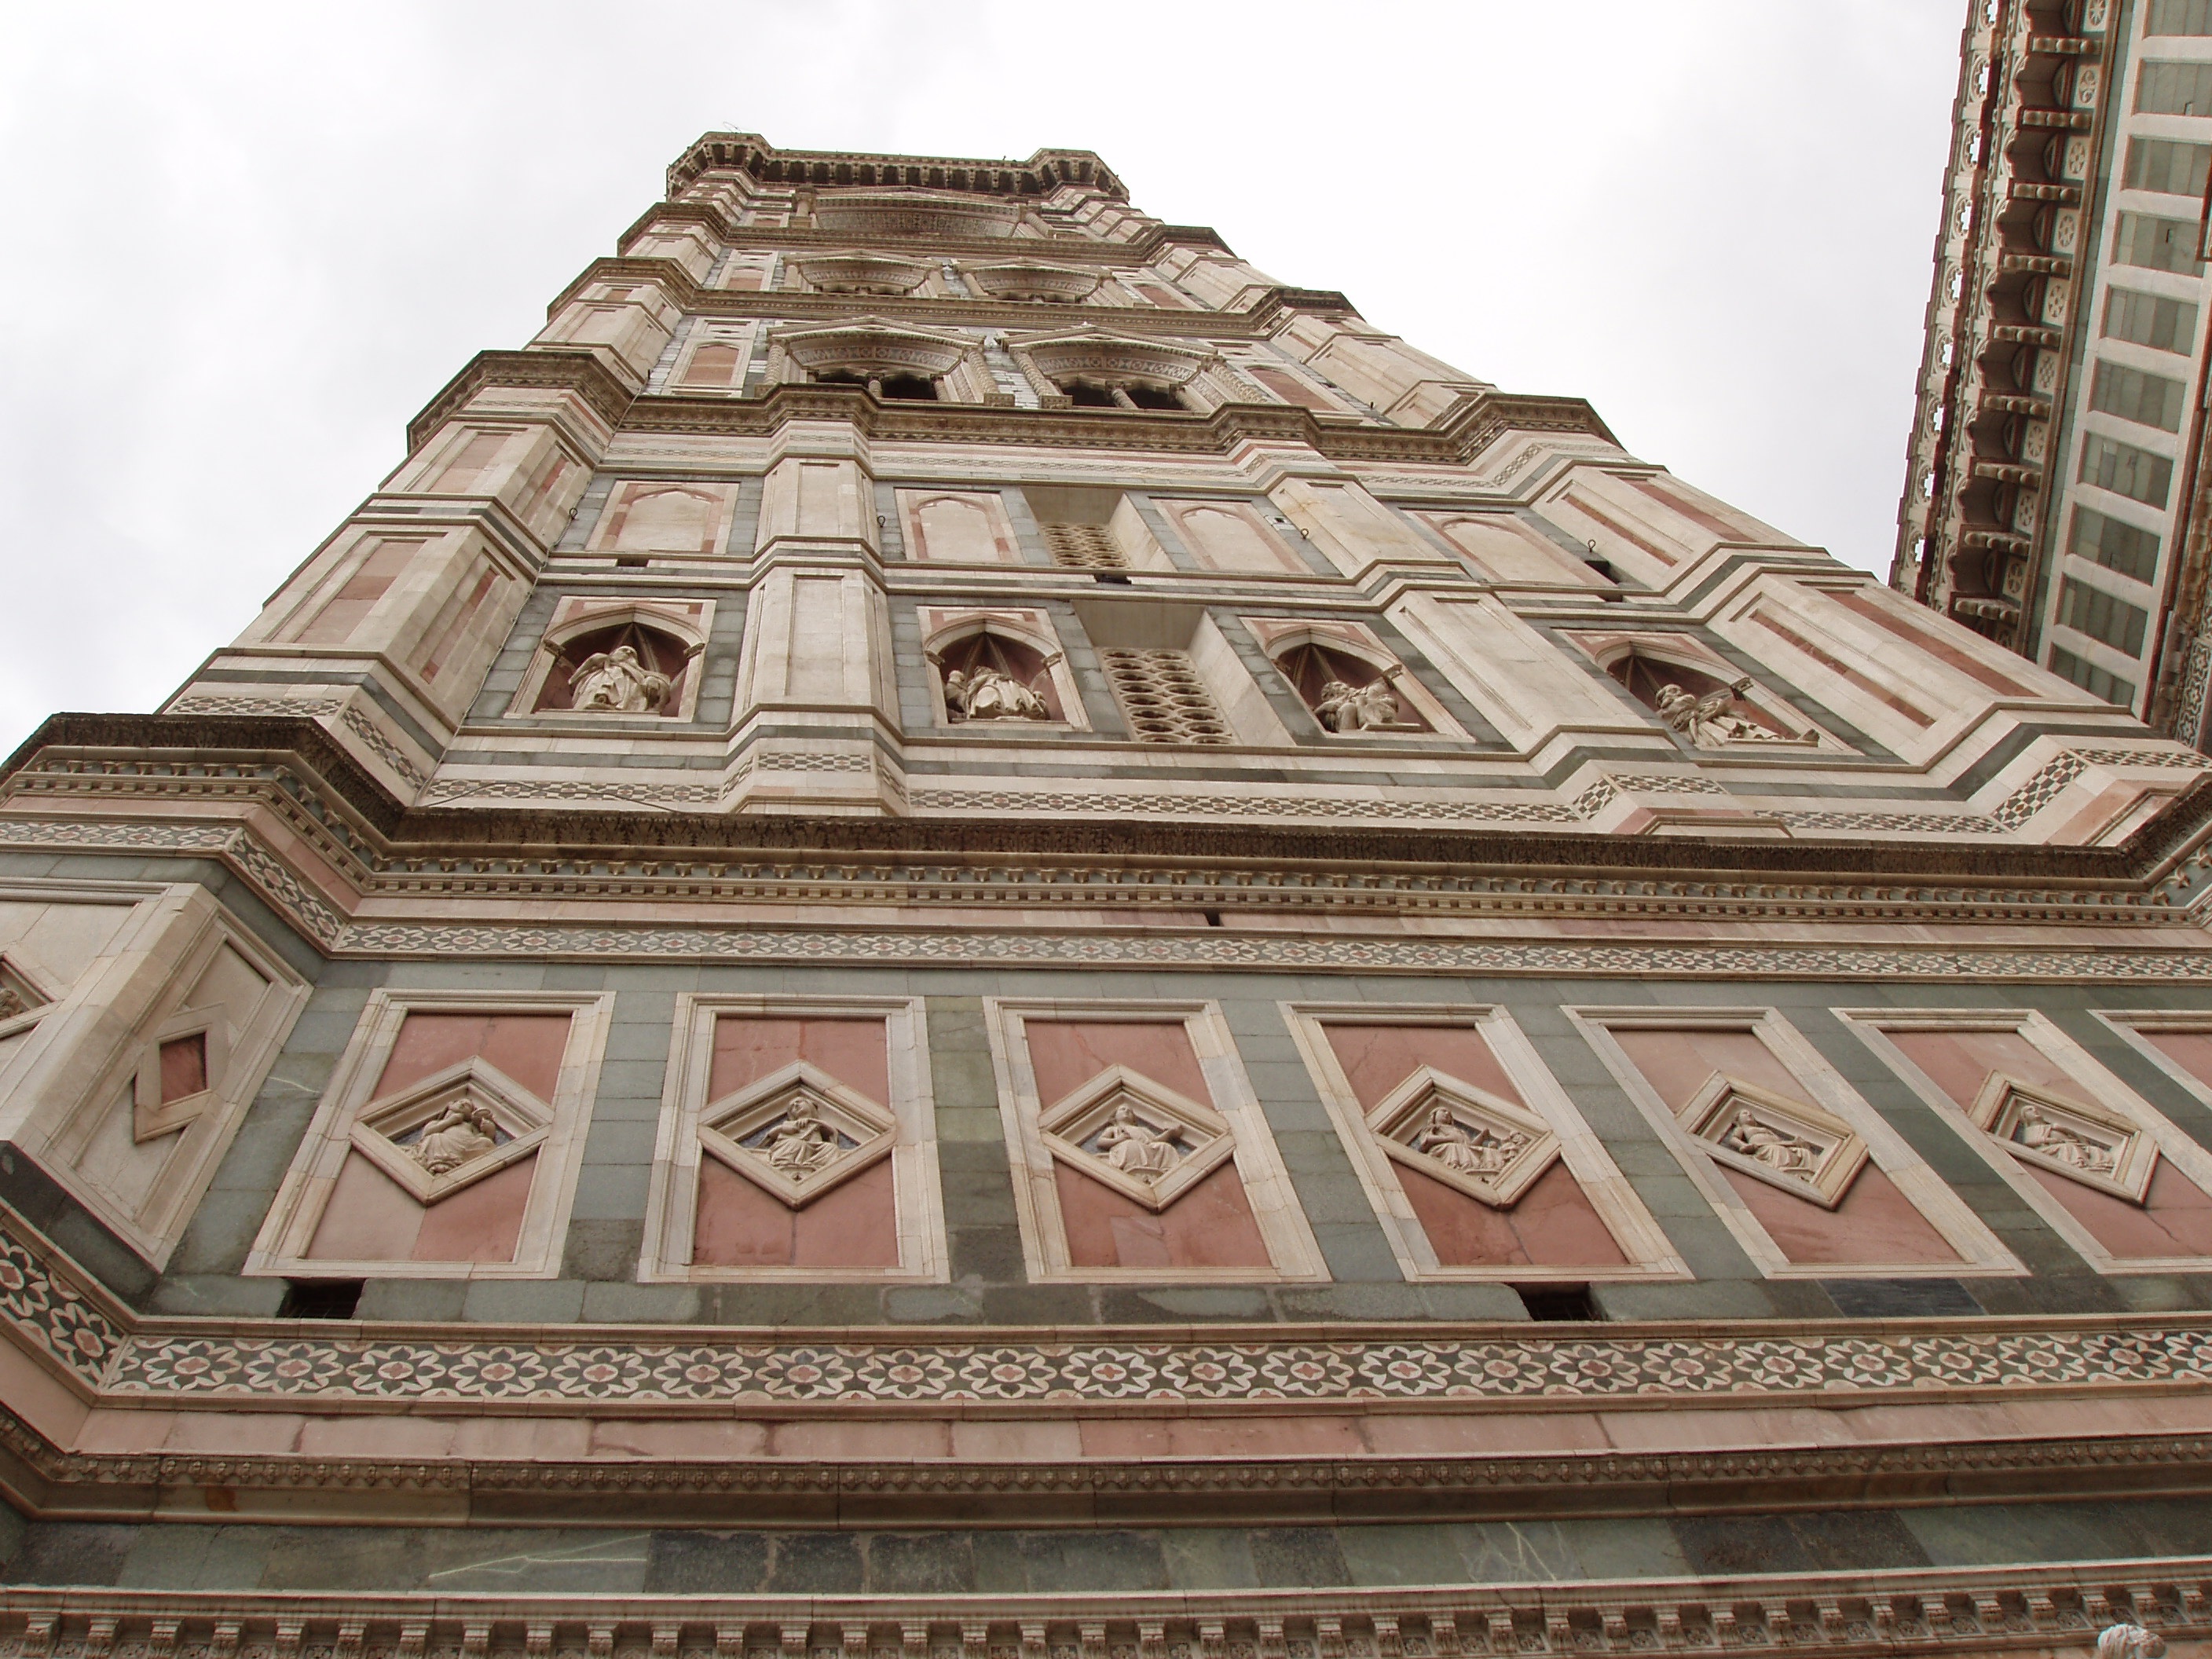
architecture, building, monument, landmark, italy, facade, place of worship, baptistery, temple, basilica, dome, carving, florence, archaeological site, hindu temple, ancient history, maya civilization